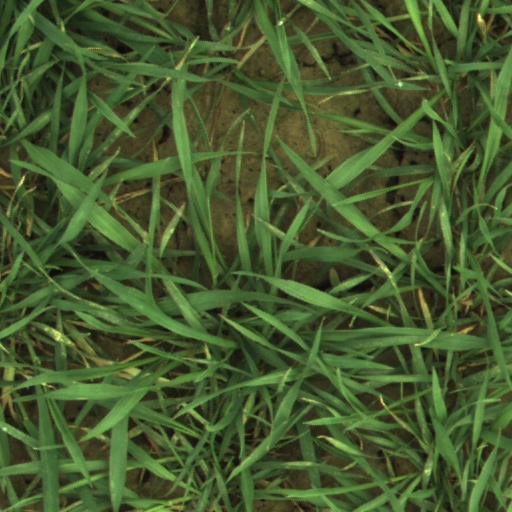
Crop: wheat